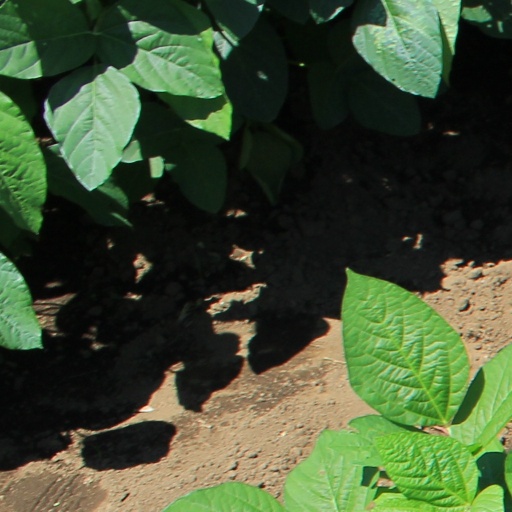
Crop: soybean